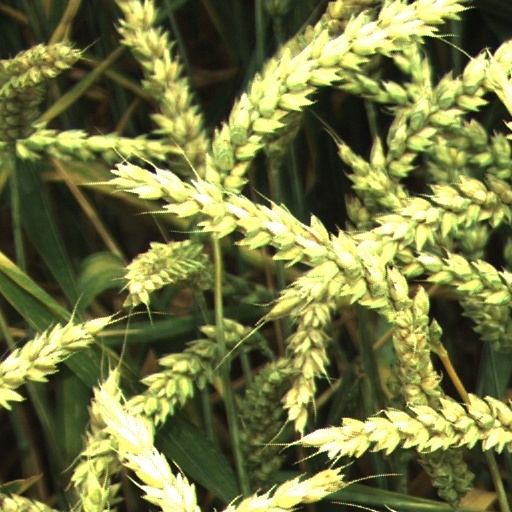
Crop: wheat